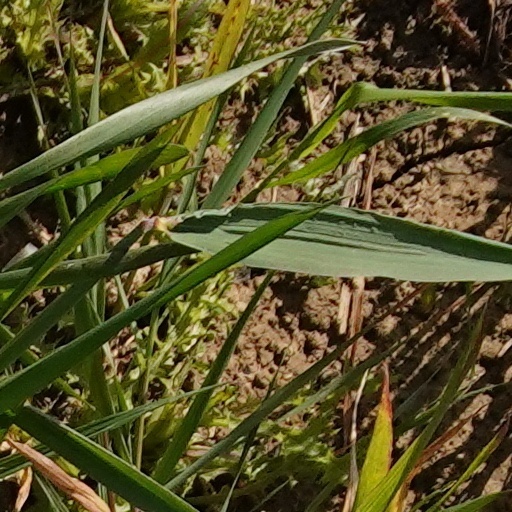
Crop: wheat